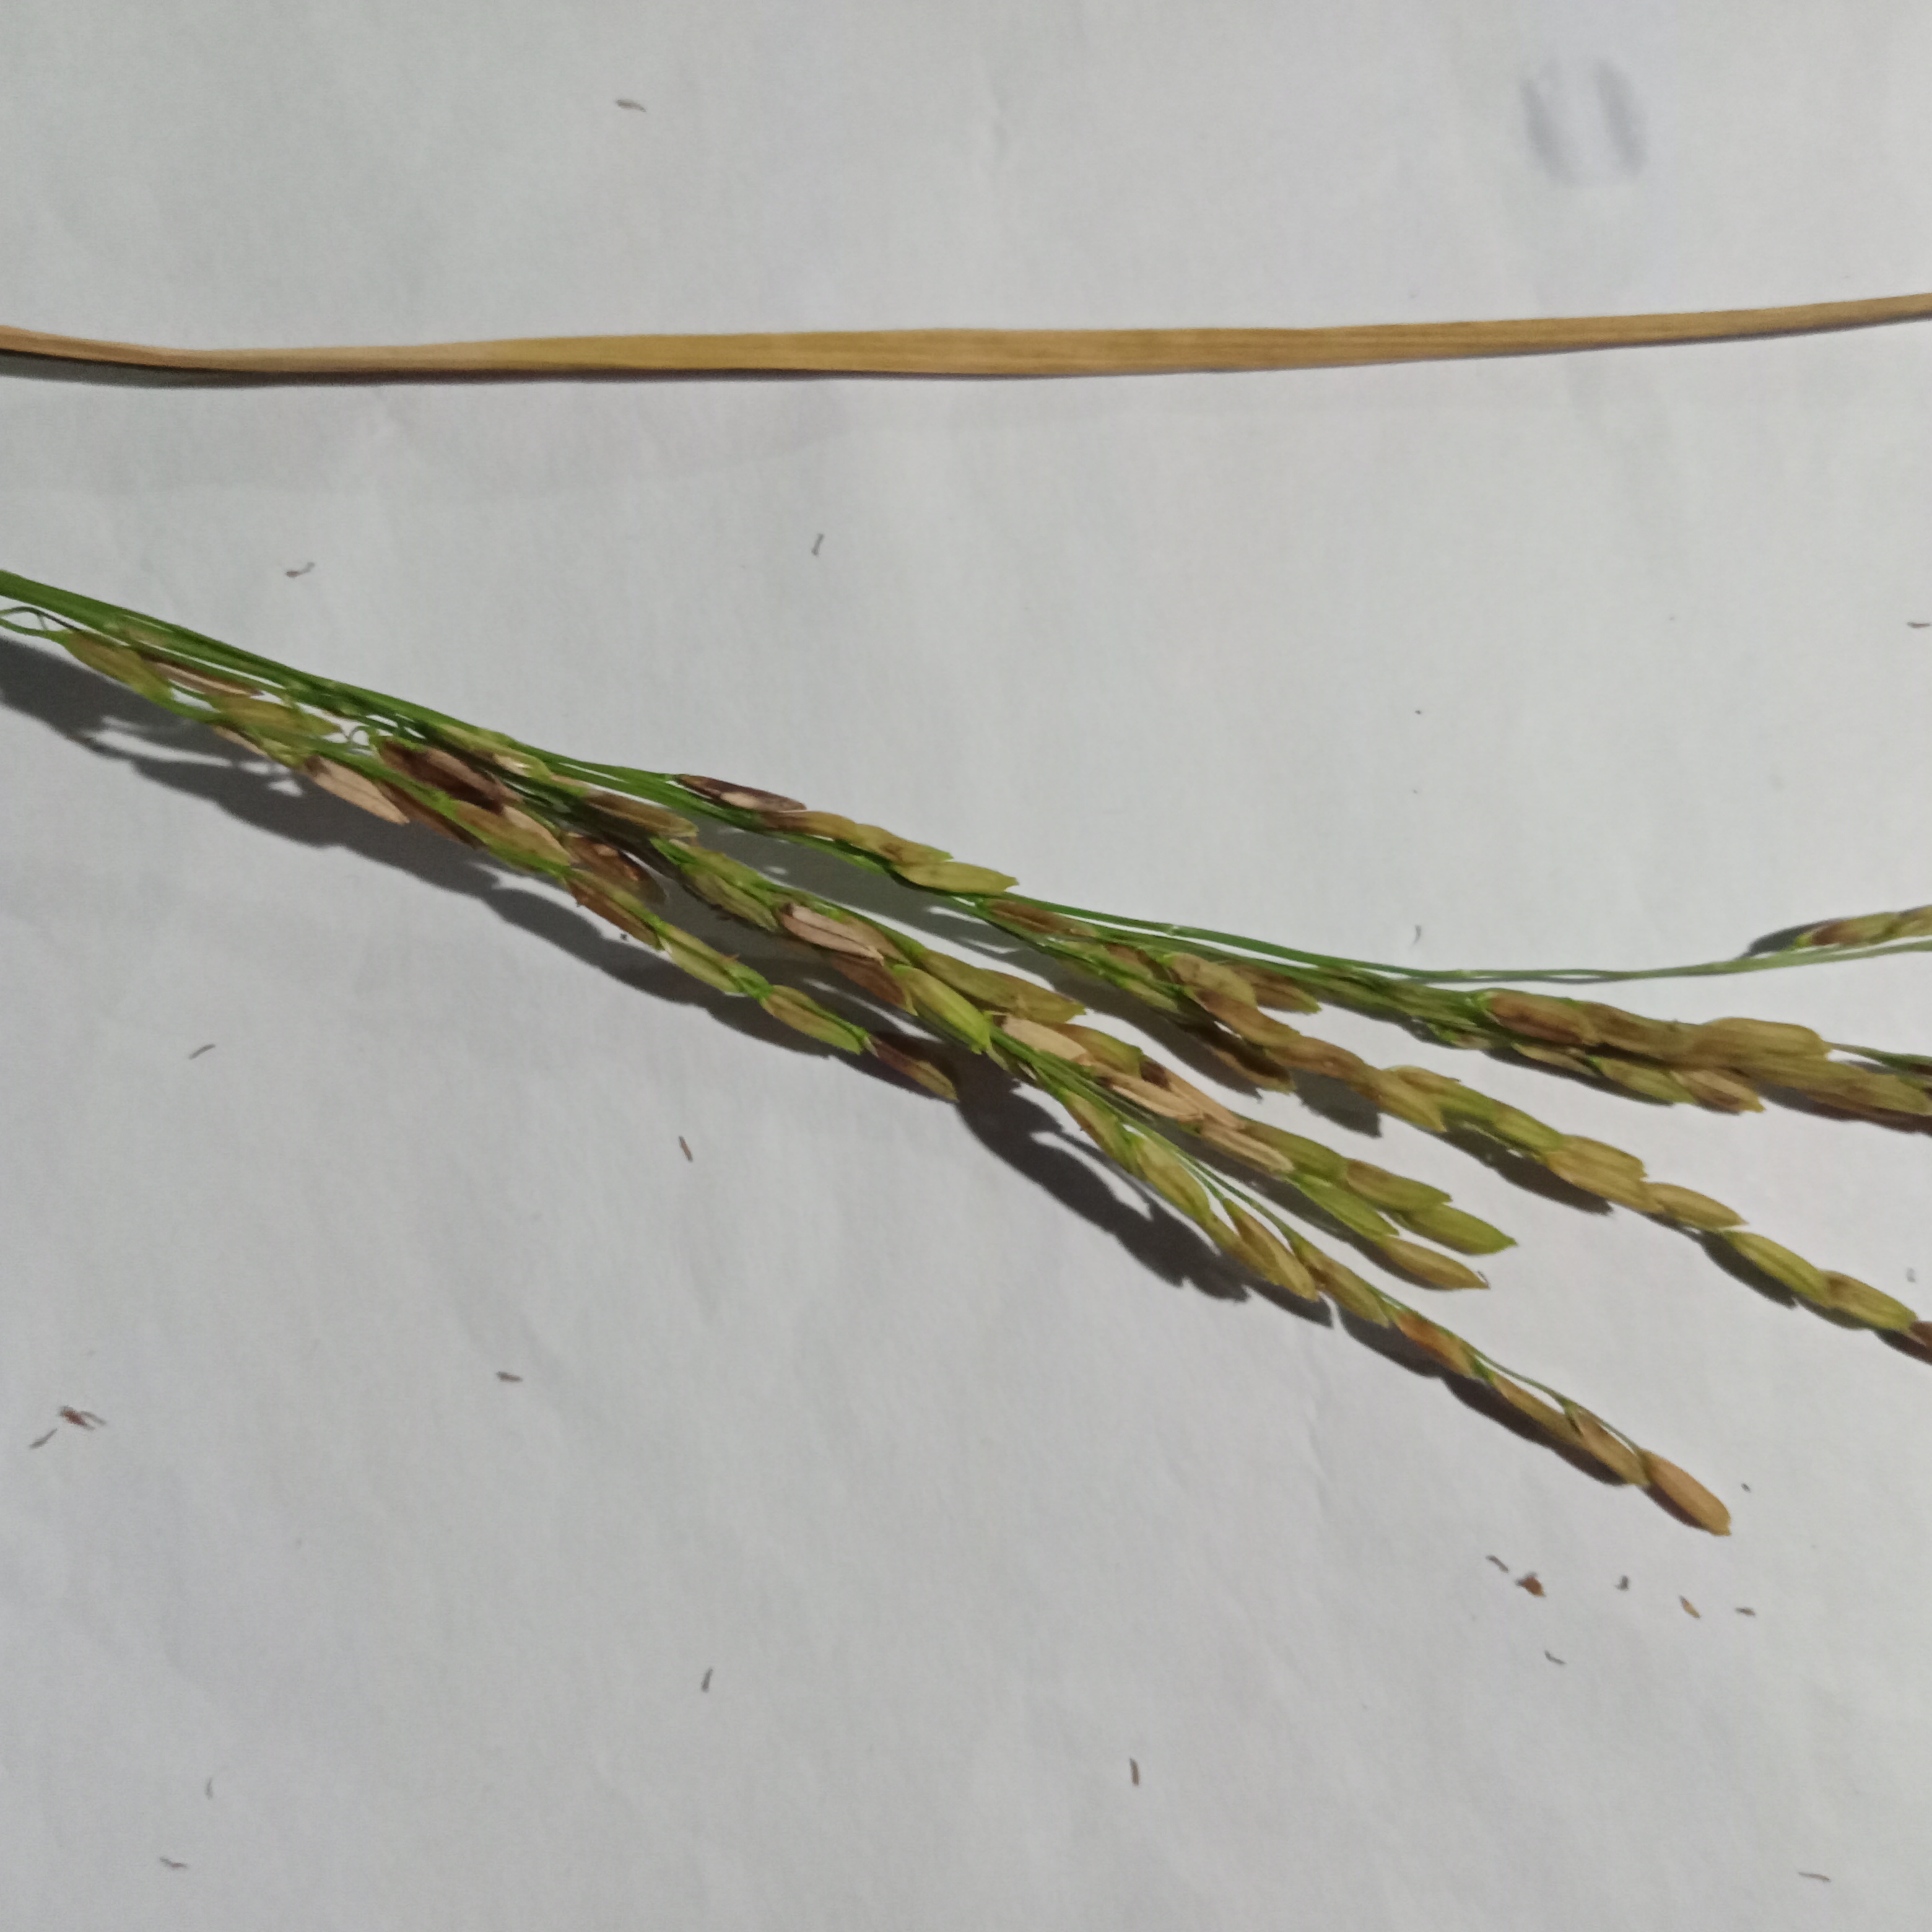
Nhãn: Bệnh Đạo ôn lá và cổ bông (Rice leaf and neck blast)